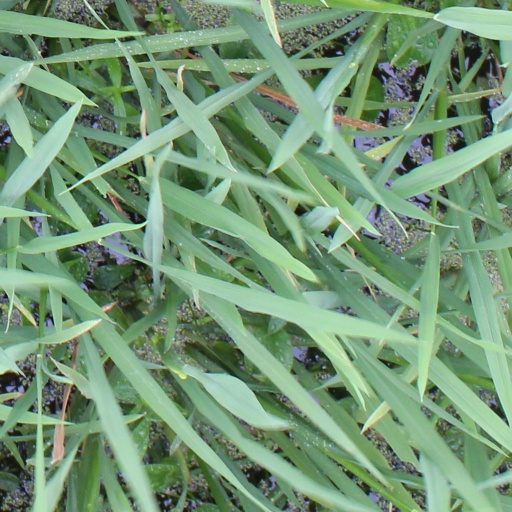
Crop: rice